Blas de Ledesma

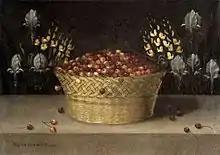
"Basket of Cherries and Flowers", Blas de Ledesma

Blas de Ledesma was a Spanish painter in the early 17th century. Francisco Pacheco mentions him in "Arte de la Pintura" ("Art of Painting"). He was known to work in Granada, and in 1614, he designed a fresco for the Alhambra. His works are difficult to properly attribute, as there are many similar Spanish still life paintings with his signature, and he is sometimes confused with Blas de Prado.